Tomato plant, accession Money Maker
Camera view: horizontal (90 deg, fisheye); turntable rotation: 210 degrees
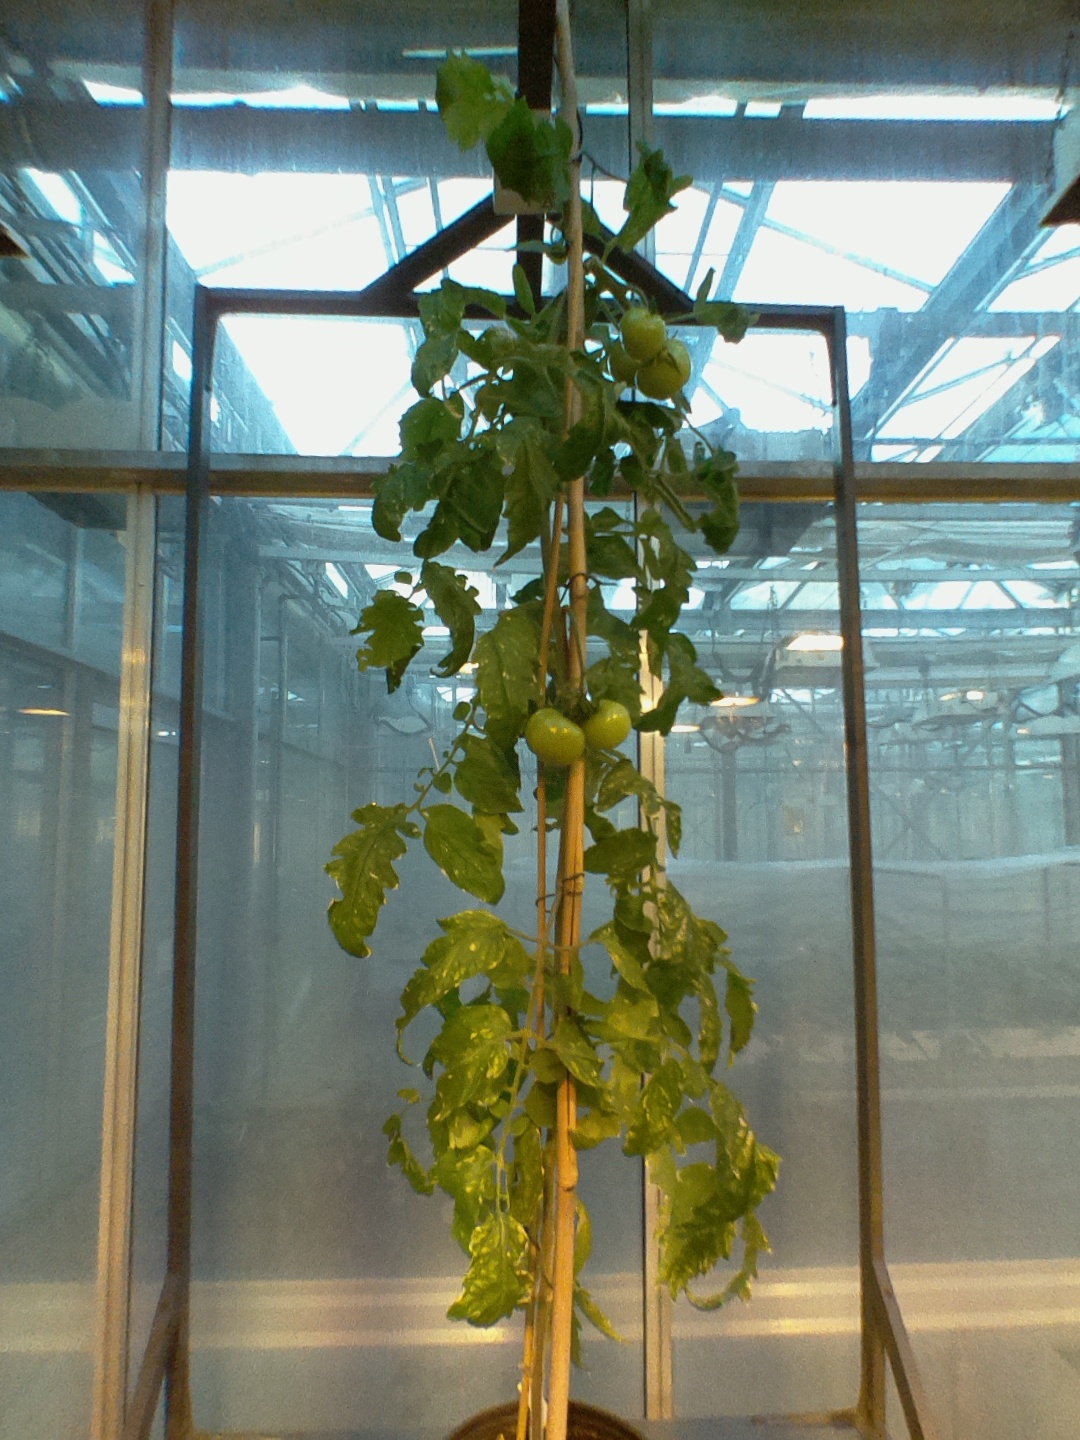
BBCH growth stage 79: 90% -100% of final fruit size